Asselstein

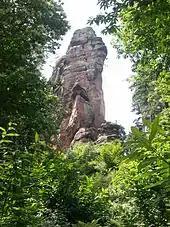
The Asselstein

The Asselstein is a rock pinnacle or tower near the village of Annweiler am Trifels in the Southern Palatinate in western Germany.